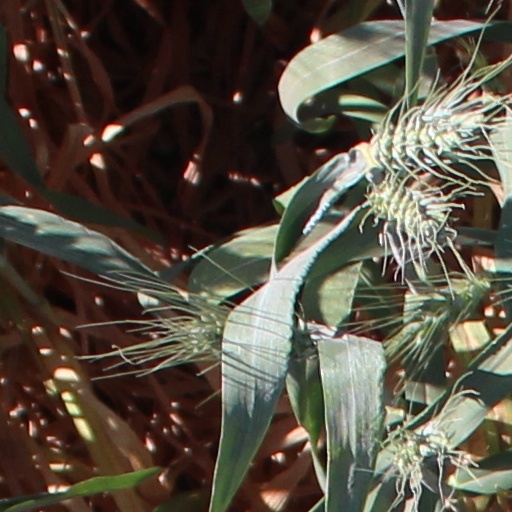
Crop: wheat